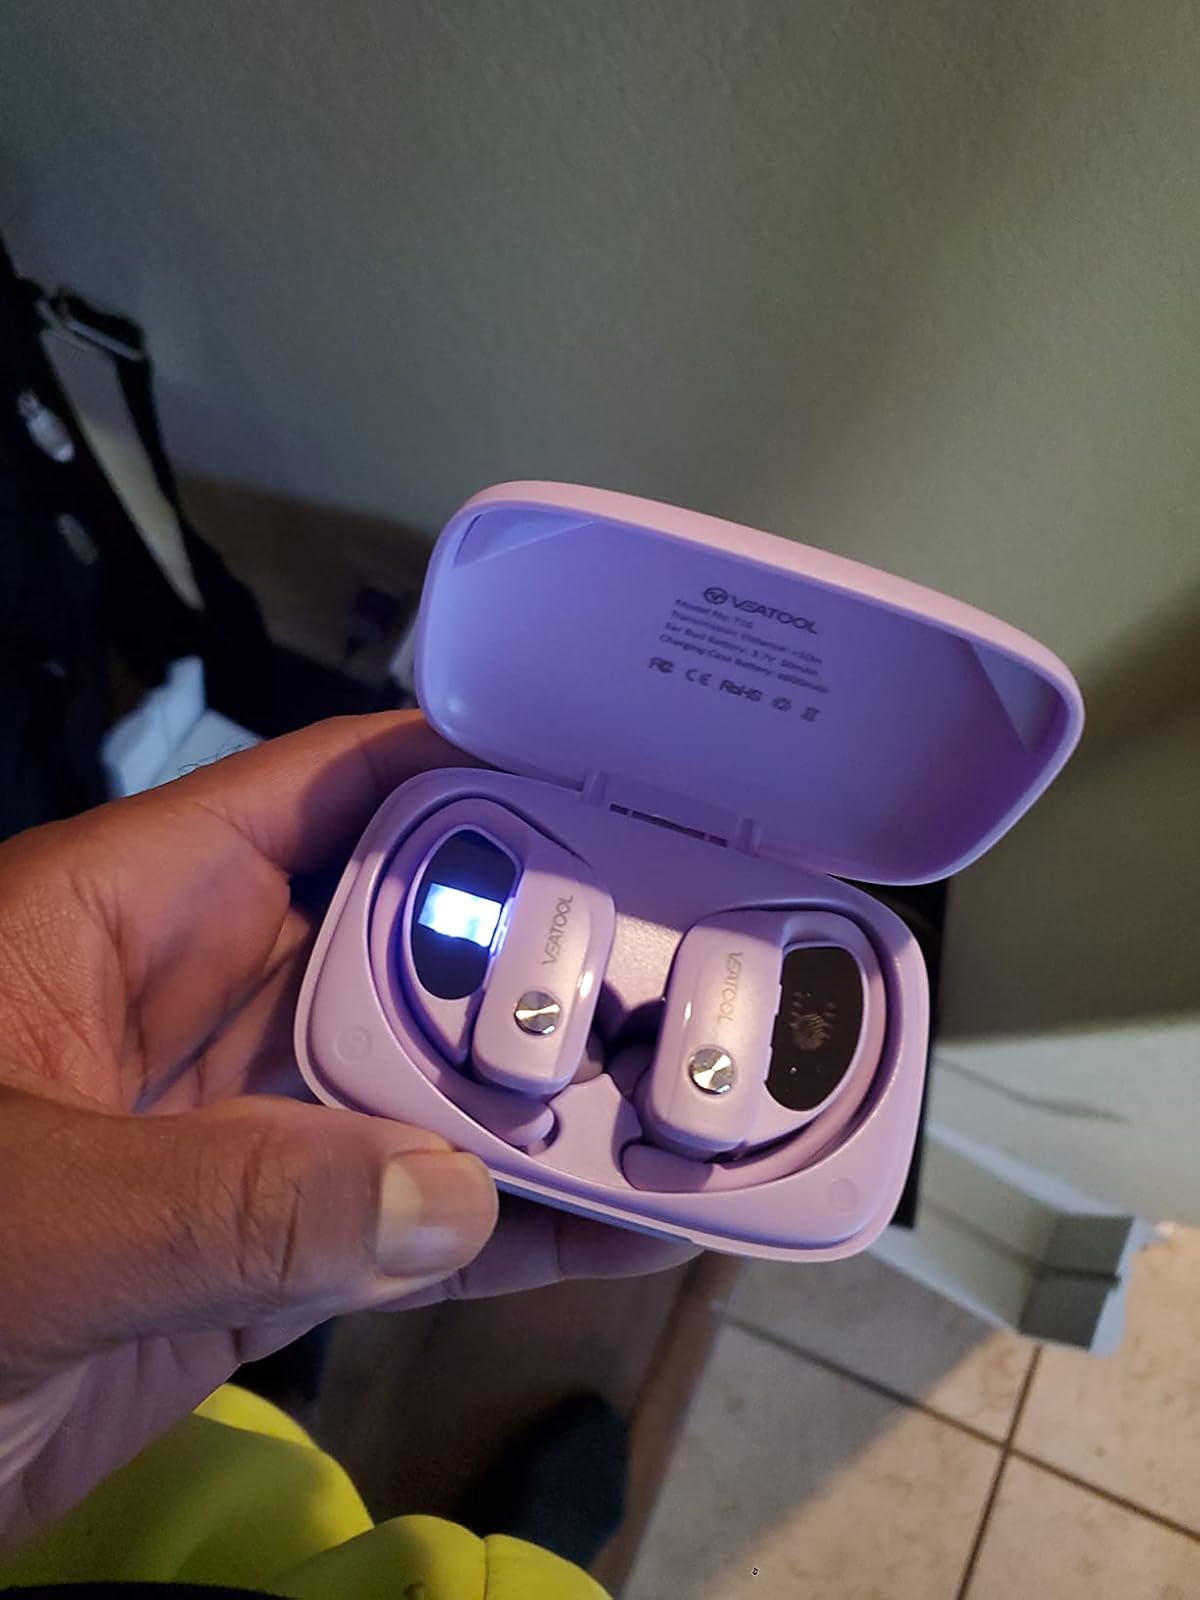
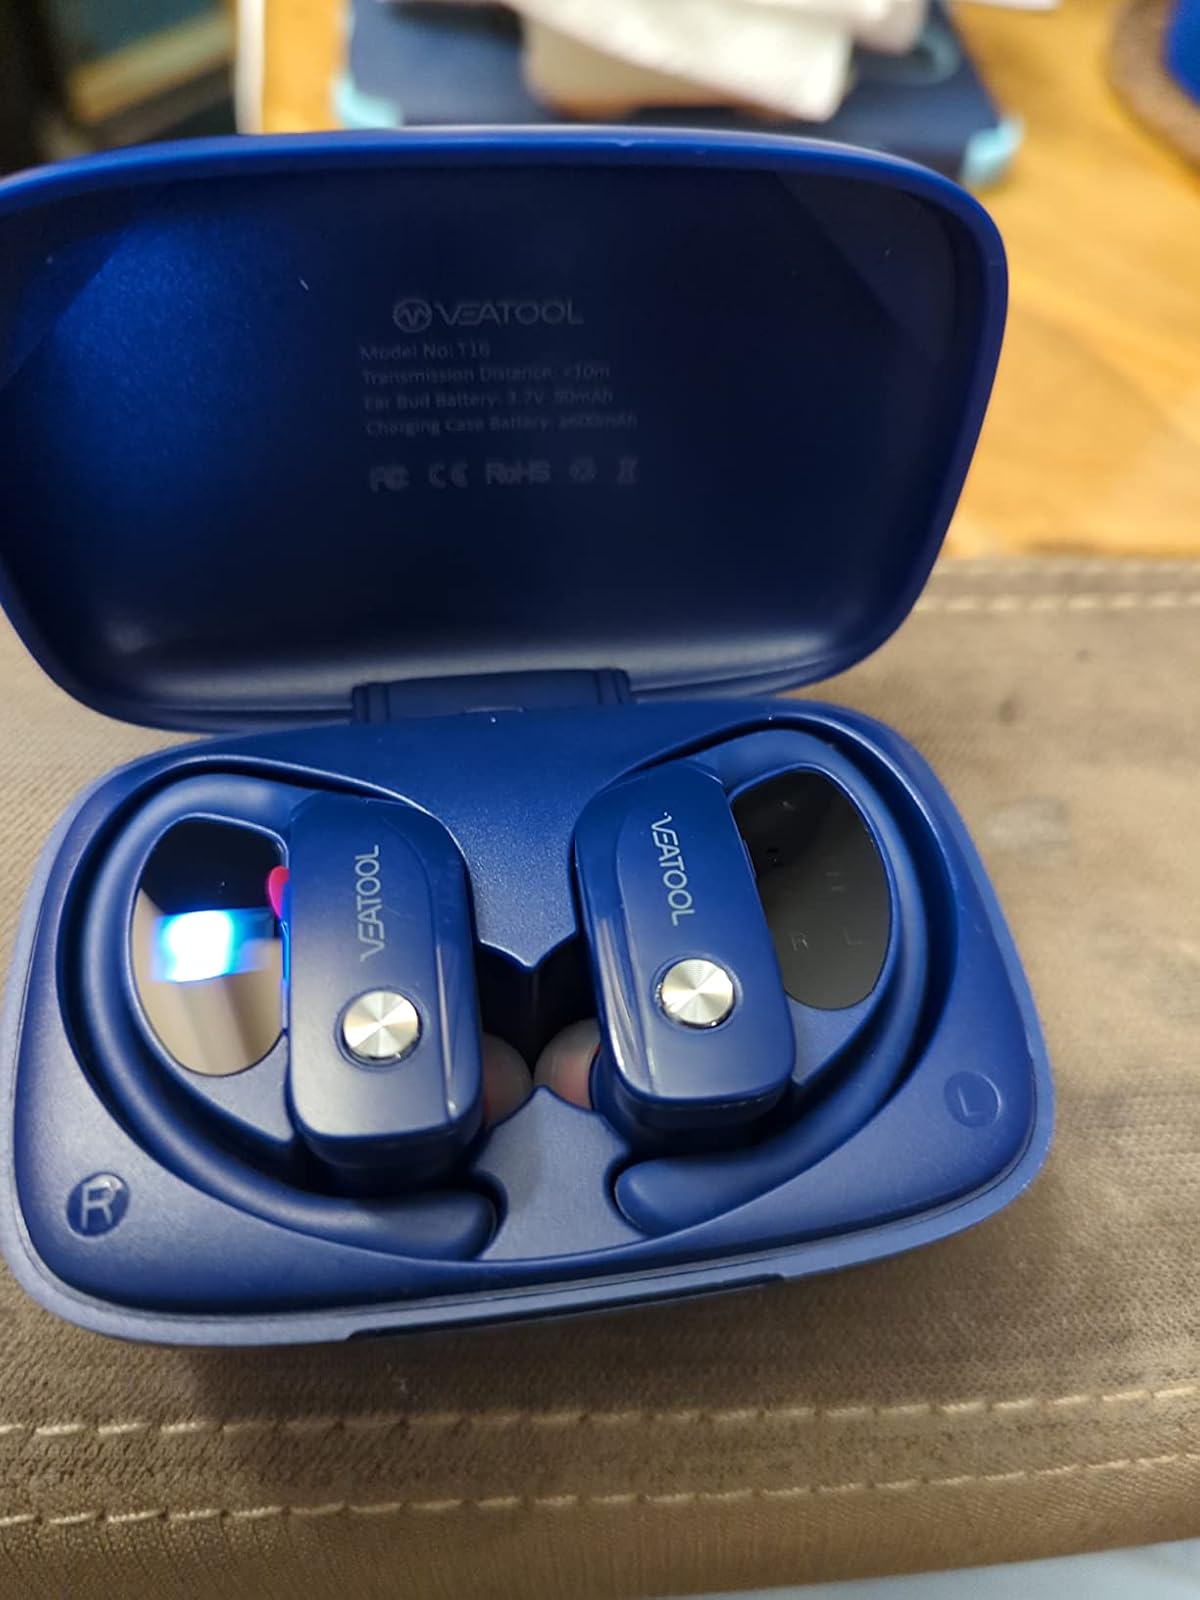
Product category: earbuds
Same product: no